Richard Bergh

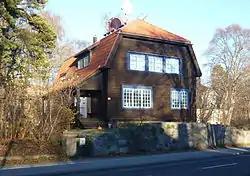
Villa Bergh in Värmdövägen

Sven Richard Bergh (28 December 1858 – 29 January 1919) was a Swedish painter, art critic and museum manager. Despite many years in France, he remained unattracted to Impressionism, preferring instead the Naturalism of painters such as Jules Bastien-Lepage. He also rejected the idea of creating landscapes en plein aire. Bergh is also notable for coining the term "stämningsmåleri" or "mood painting", in an 1896 essay about breaking with realism and embracing a new subjective style of painting towards the fin de siècle.